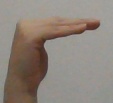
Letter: haa